Gazi Husrev-beg Mosque

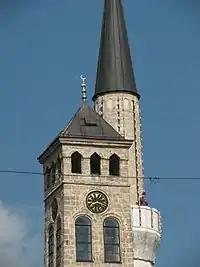
The minaret with the Muezzin calling to prayer. The Ottoman-era Sarajevo Clock Tower is located in front of it.

The mosque belongs to the type of complex-spaced, multi-domed mosques and it is a represent of the Early Period of Classical Ottoman Architecture (sometimes referred to as Early Istanbul Style). The central rectangular space, framed by high walls and covered with a dome resting on pendentives, represents the spine of the structure, while lower extensions lean to it and expand the volume of the interior space. The qibla side of the mosque is extended with a rectangular space which is covered by a semi-dome resting on two highly developed muqarnas structures. They stand in function of pendentives, reducing the rectangular outline of the ground level to the near semi-circle shape in level of the semi-dome. This area houses central architectural elements with religious purposes: mihrab, minbar and kursi and, being open to the central space with a huge arch, represents the focal point of the mosque. Two smaller spaces, called tetime (sg. tetima) are located on the left and right sides of the central space, placed furthest from the Kibla side. They are covered by two lower domes resting on pendentives.